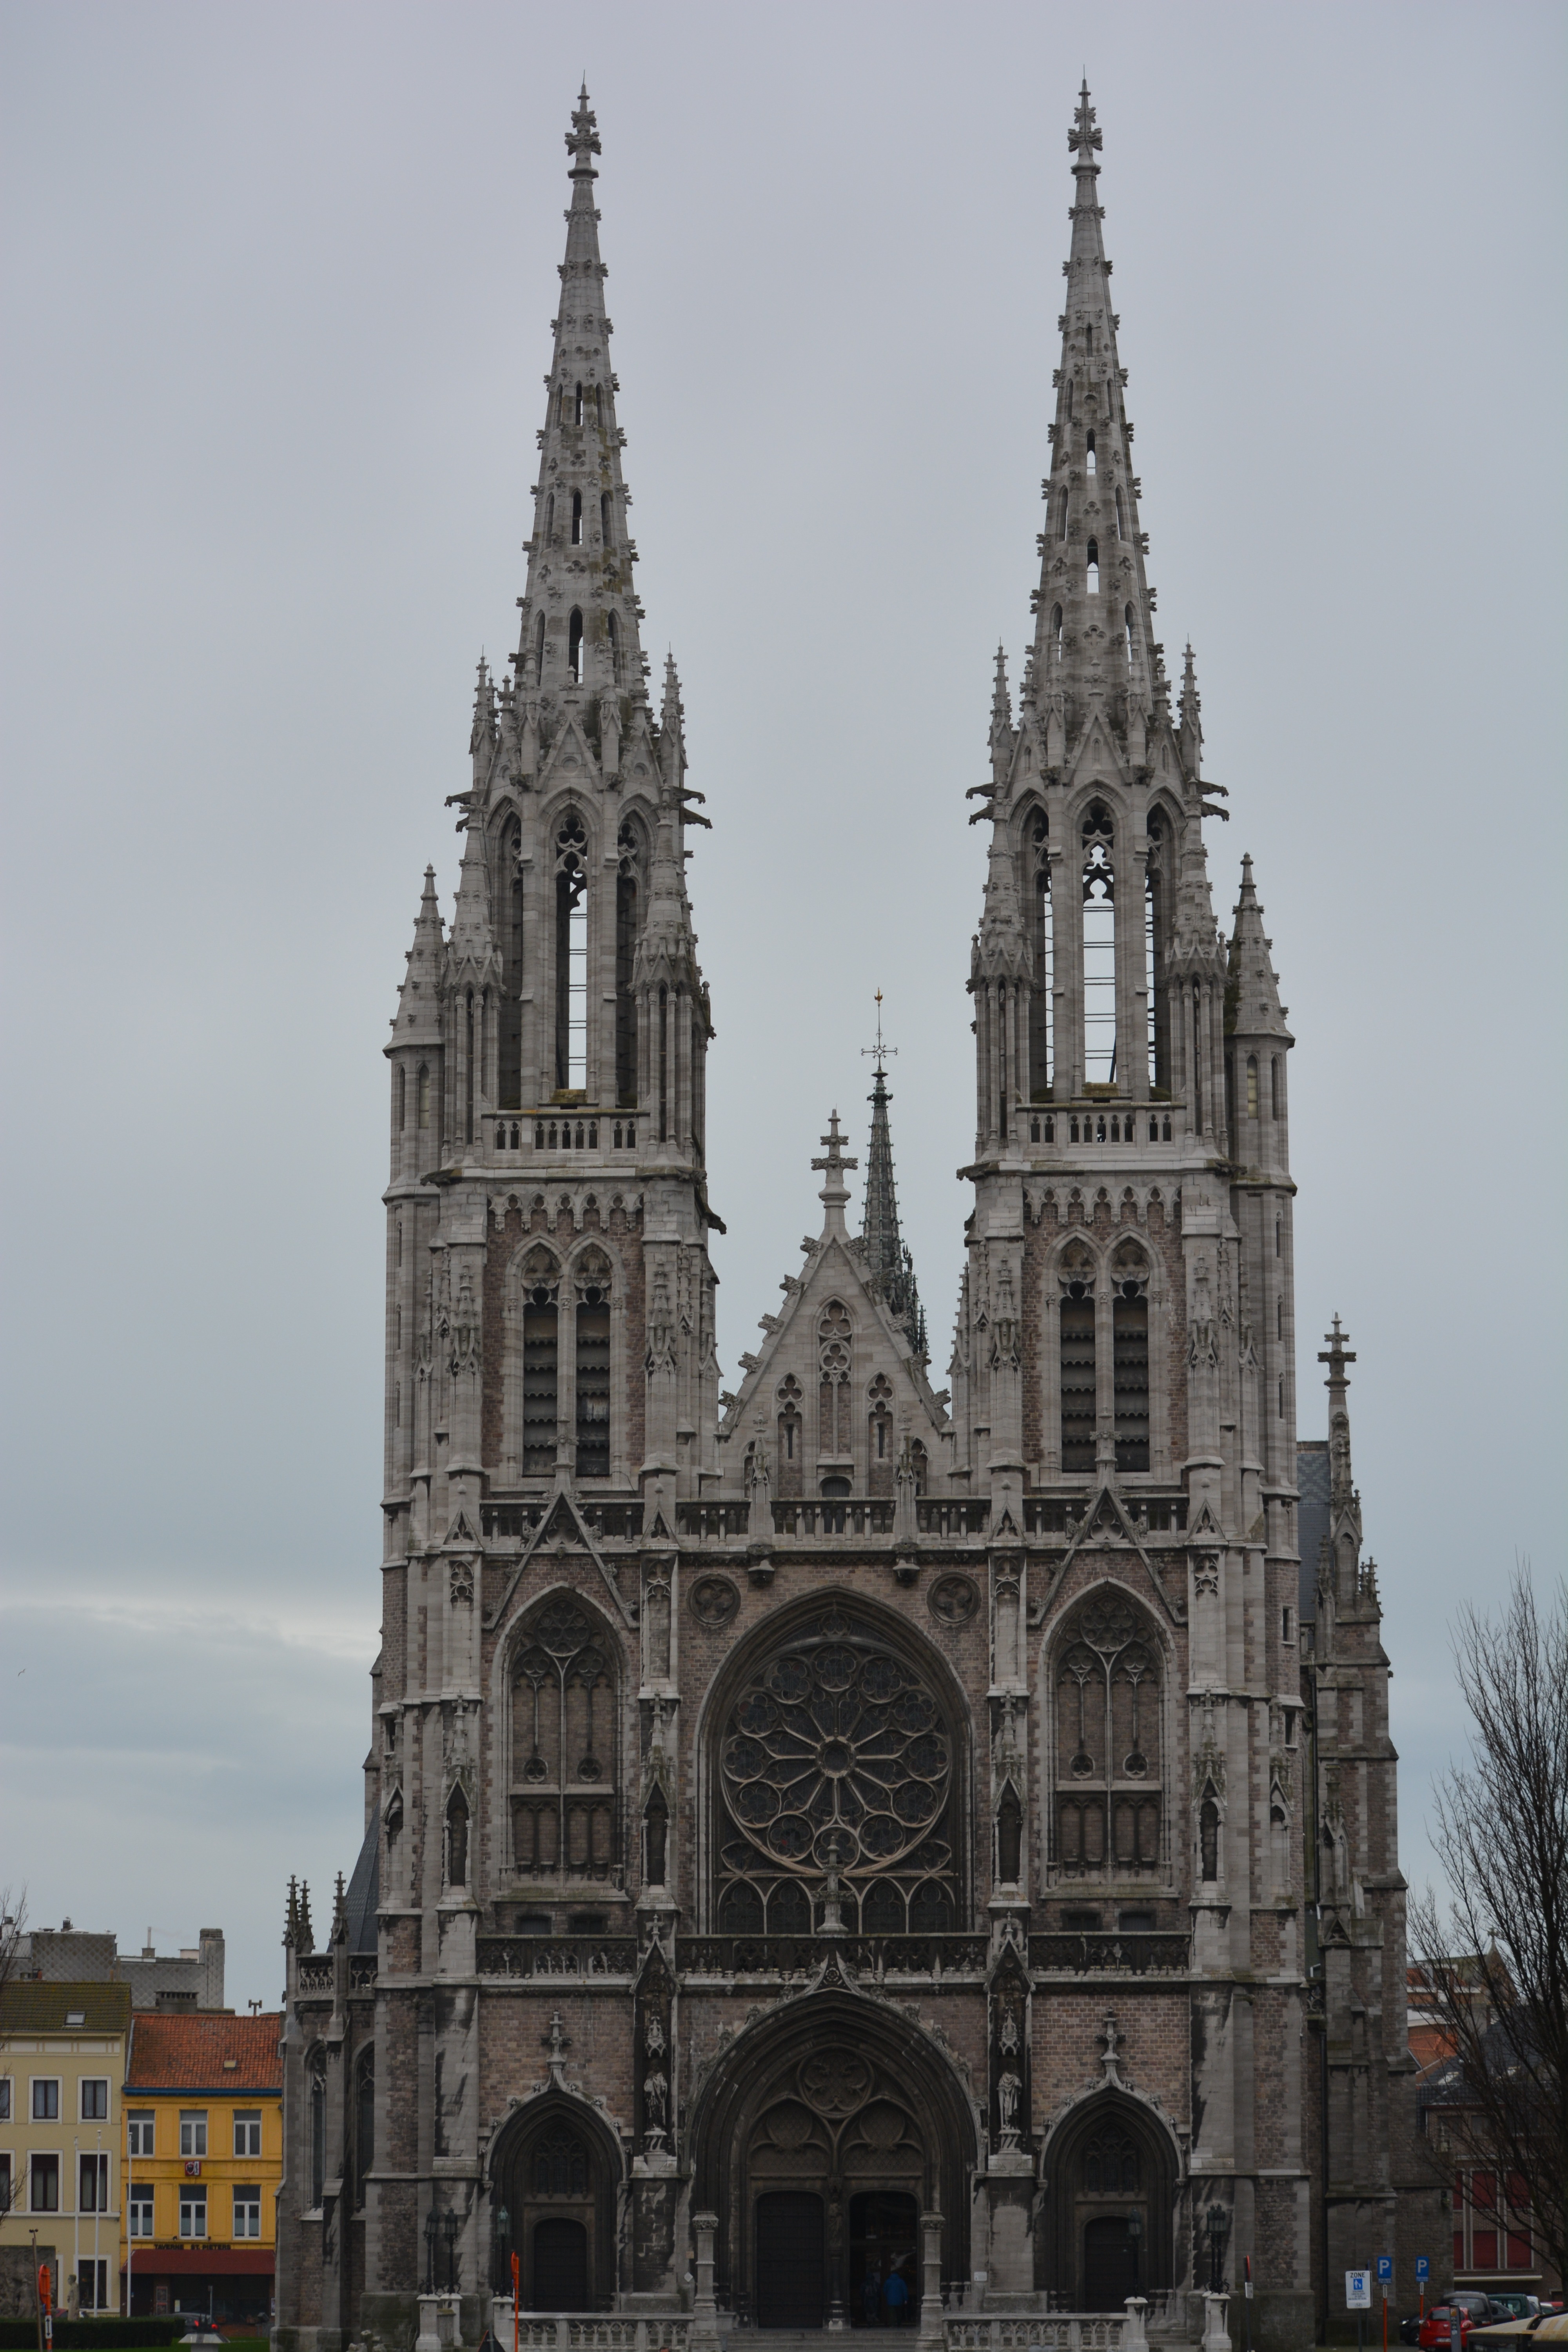
architecture, building, tower, landmark, facade, church, cathedral, place of worship, towers, spire, basilica, gothic architecture, oostende, historic site